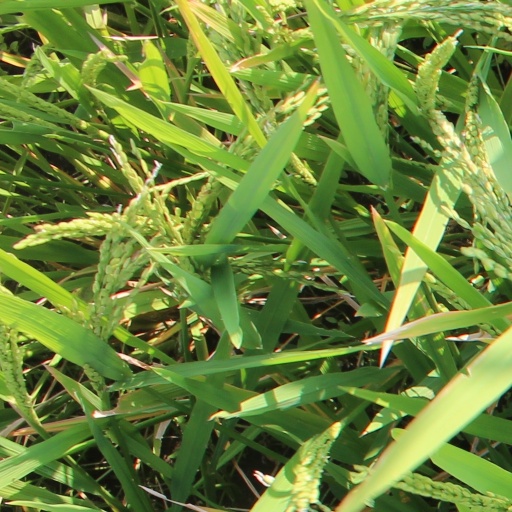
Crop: rice